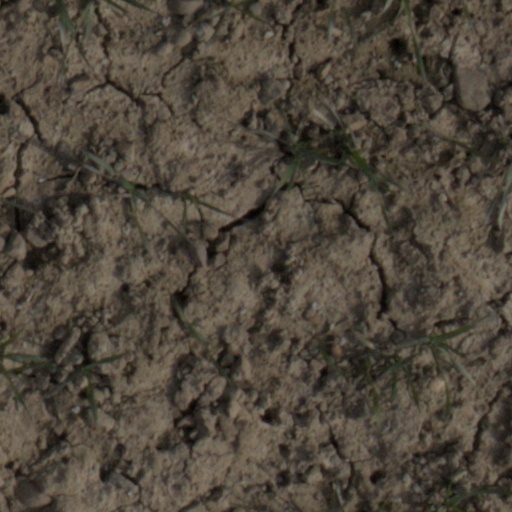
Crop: wheat